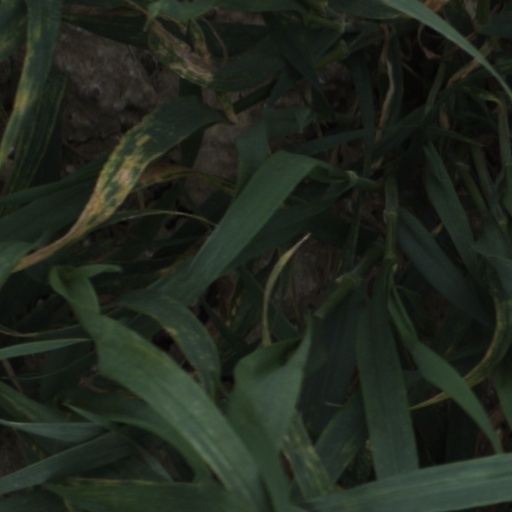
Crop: wheat